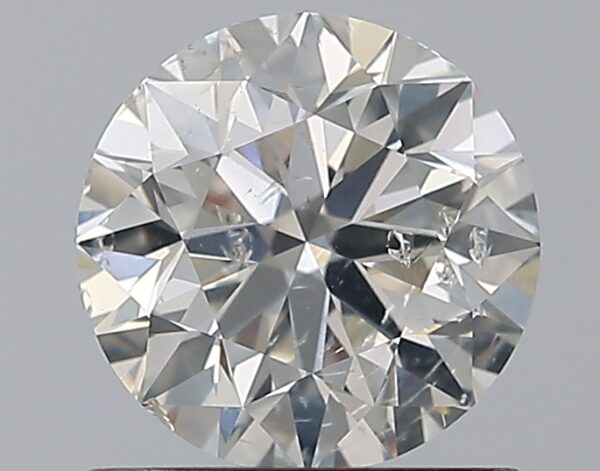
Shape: round
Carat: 1
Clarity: SI2
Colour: H
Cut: EX
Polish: EX
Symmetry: EX
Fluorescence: N
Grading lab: IGI
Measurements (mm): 6.36 x 6.31 x 4